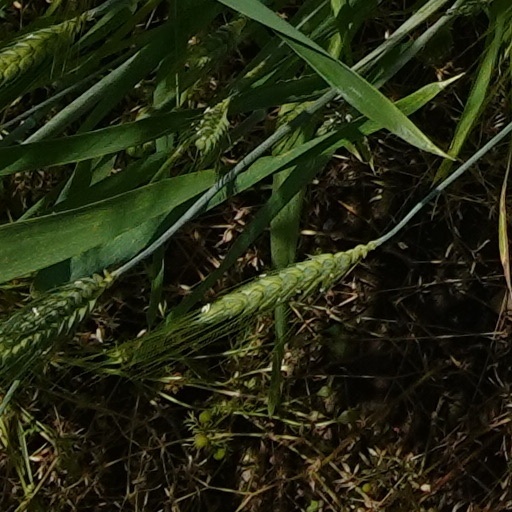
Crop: wheat